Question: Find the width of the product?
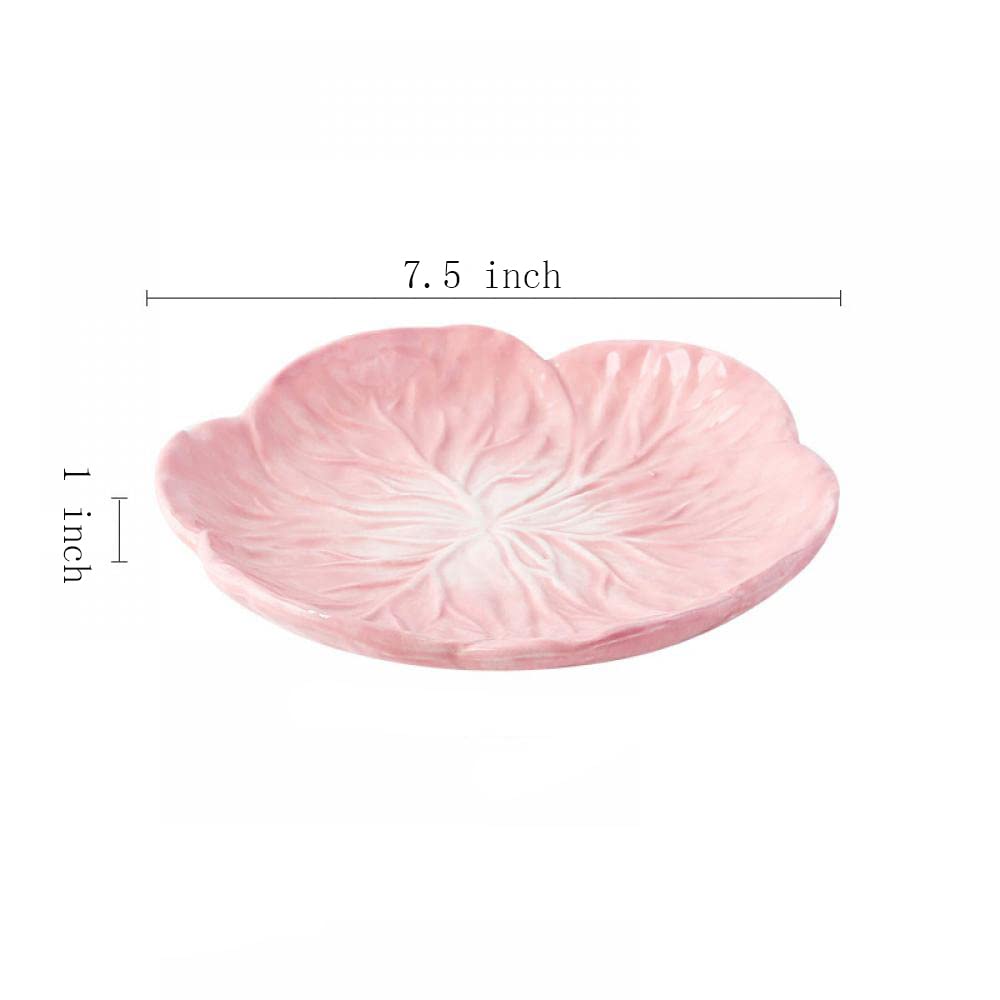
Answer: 7.5 inch